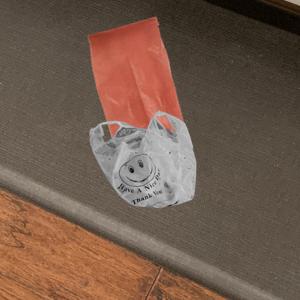
Label: plasticbags